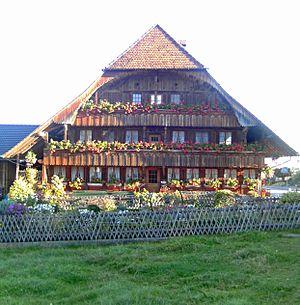
Ferme à Schmitten